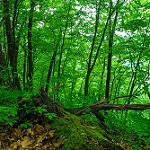
Label: forest